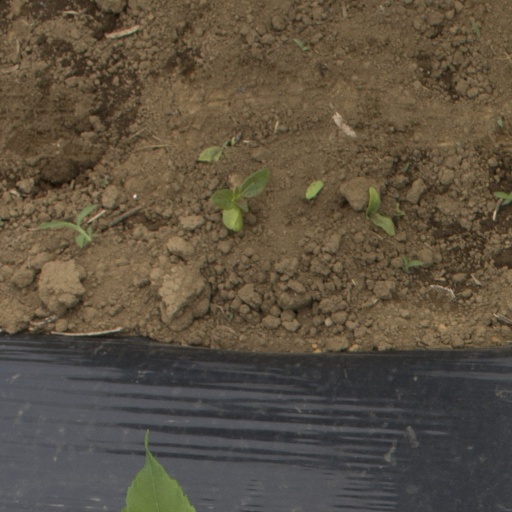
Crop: Jerusalem artichoke